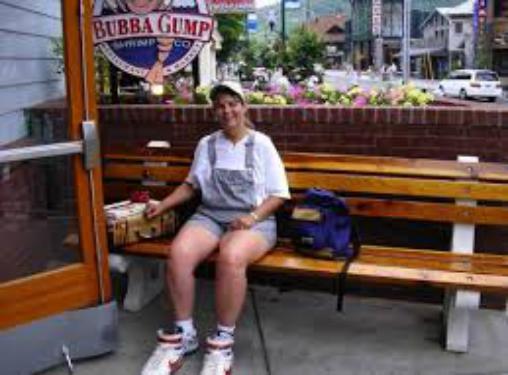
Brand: Bubba Gump Shrimp Company
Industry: Food